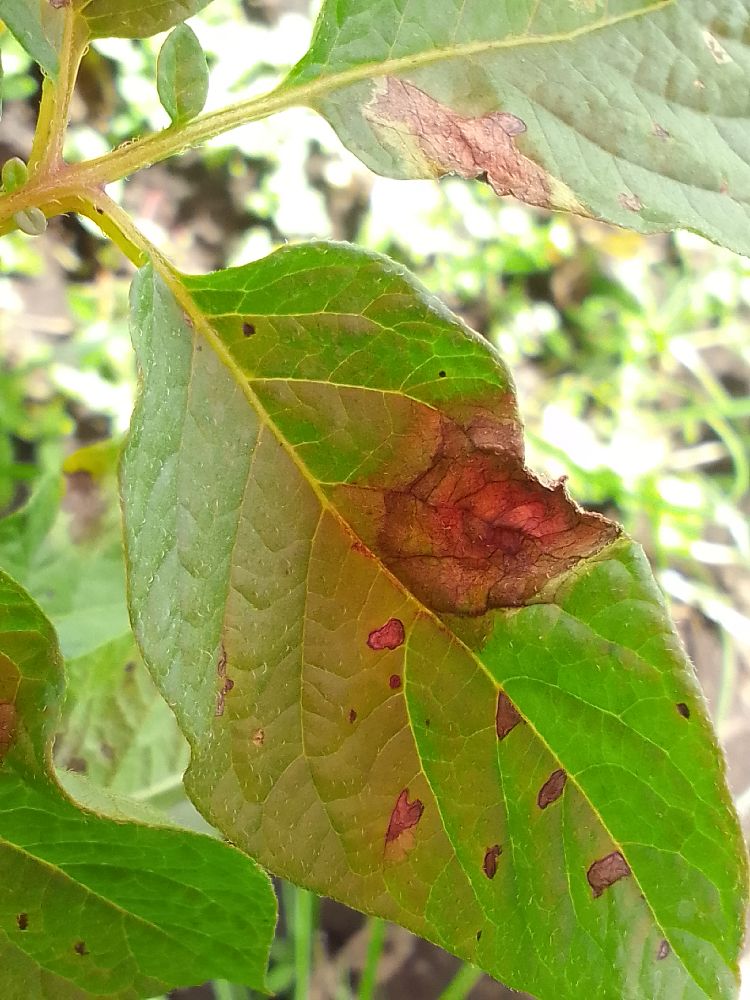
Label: Late blight